Church V-8

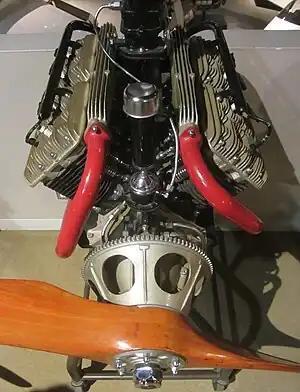
Church V8 on display

The Church V-8 is a V-8 4-stroke aircraft engine developed from the Ford flathead V8 engine in the United States in the late 1930s.